Craig Marquis

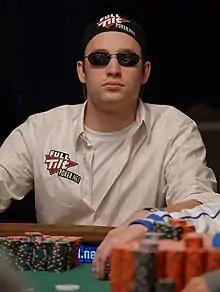
Marquis at the 2008 World Series of Poker

Craig Marquis (born March 14, 1985) is an American poker player from Arlington, Texas, and a final table participant in the 2008 World Series of Poker Main Event.